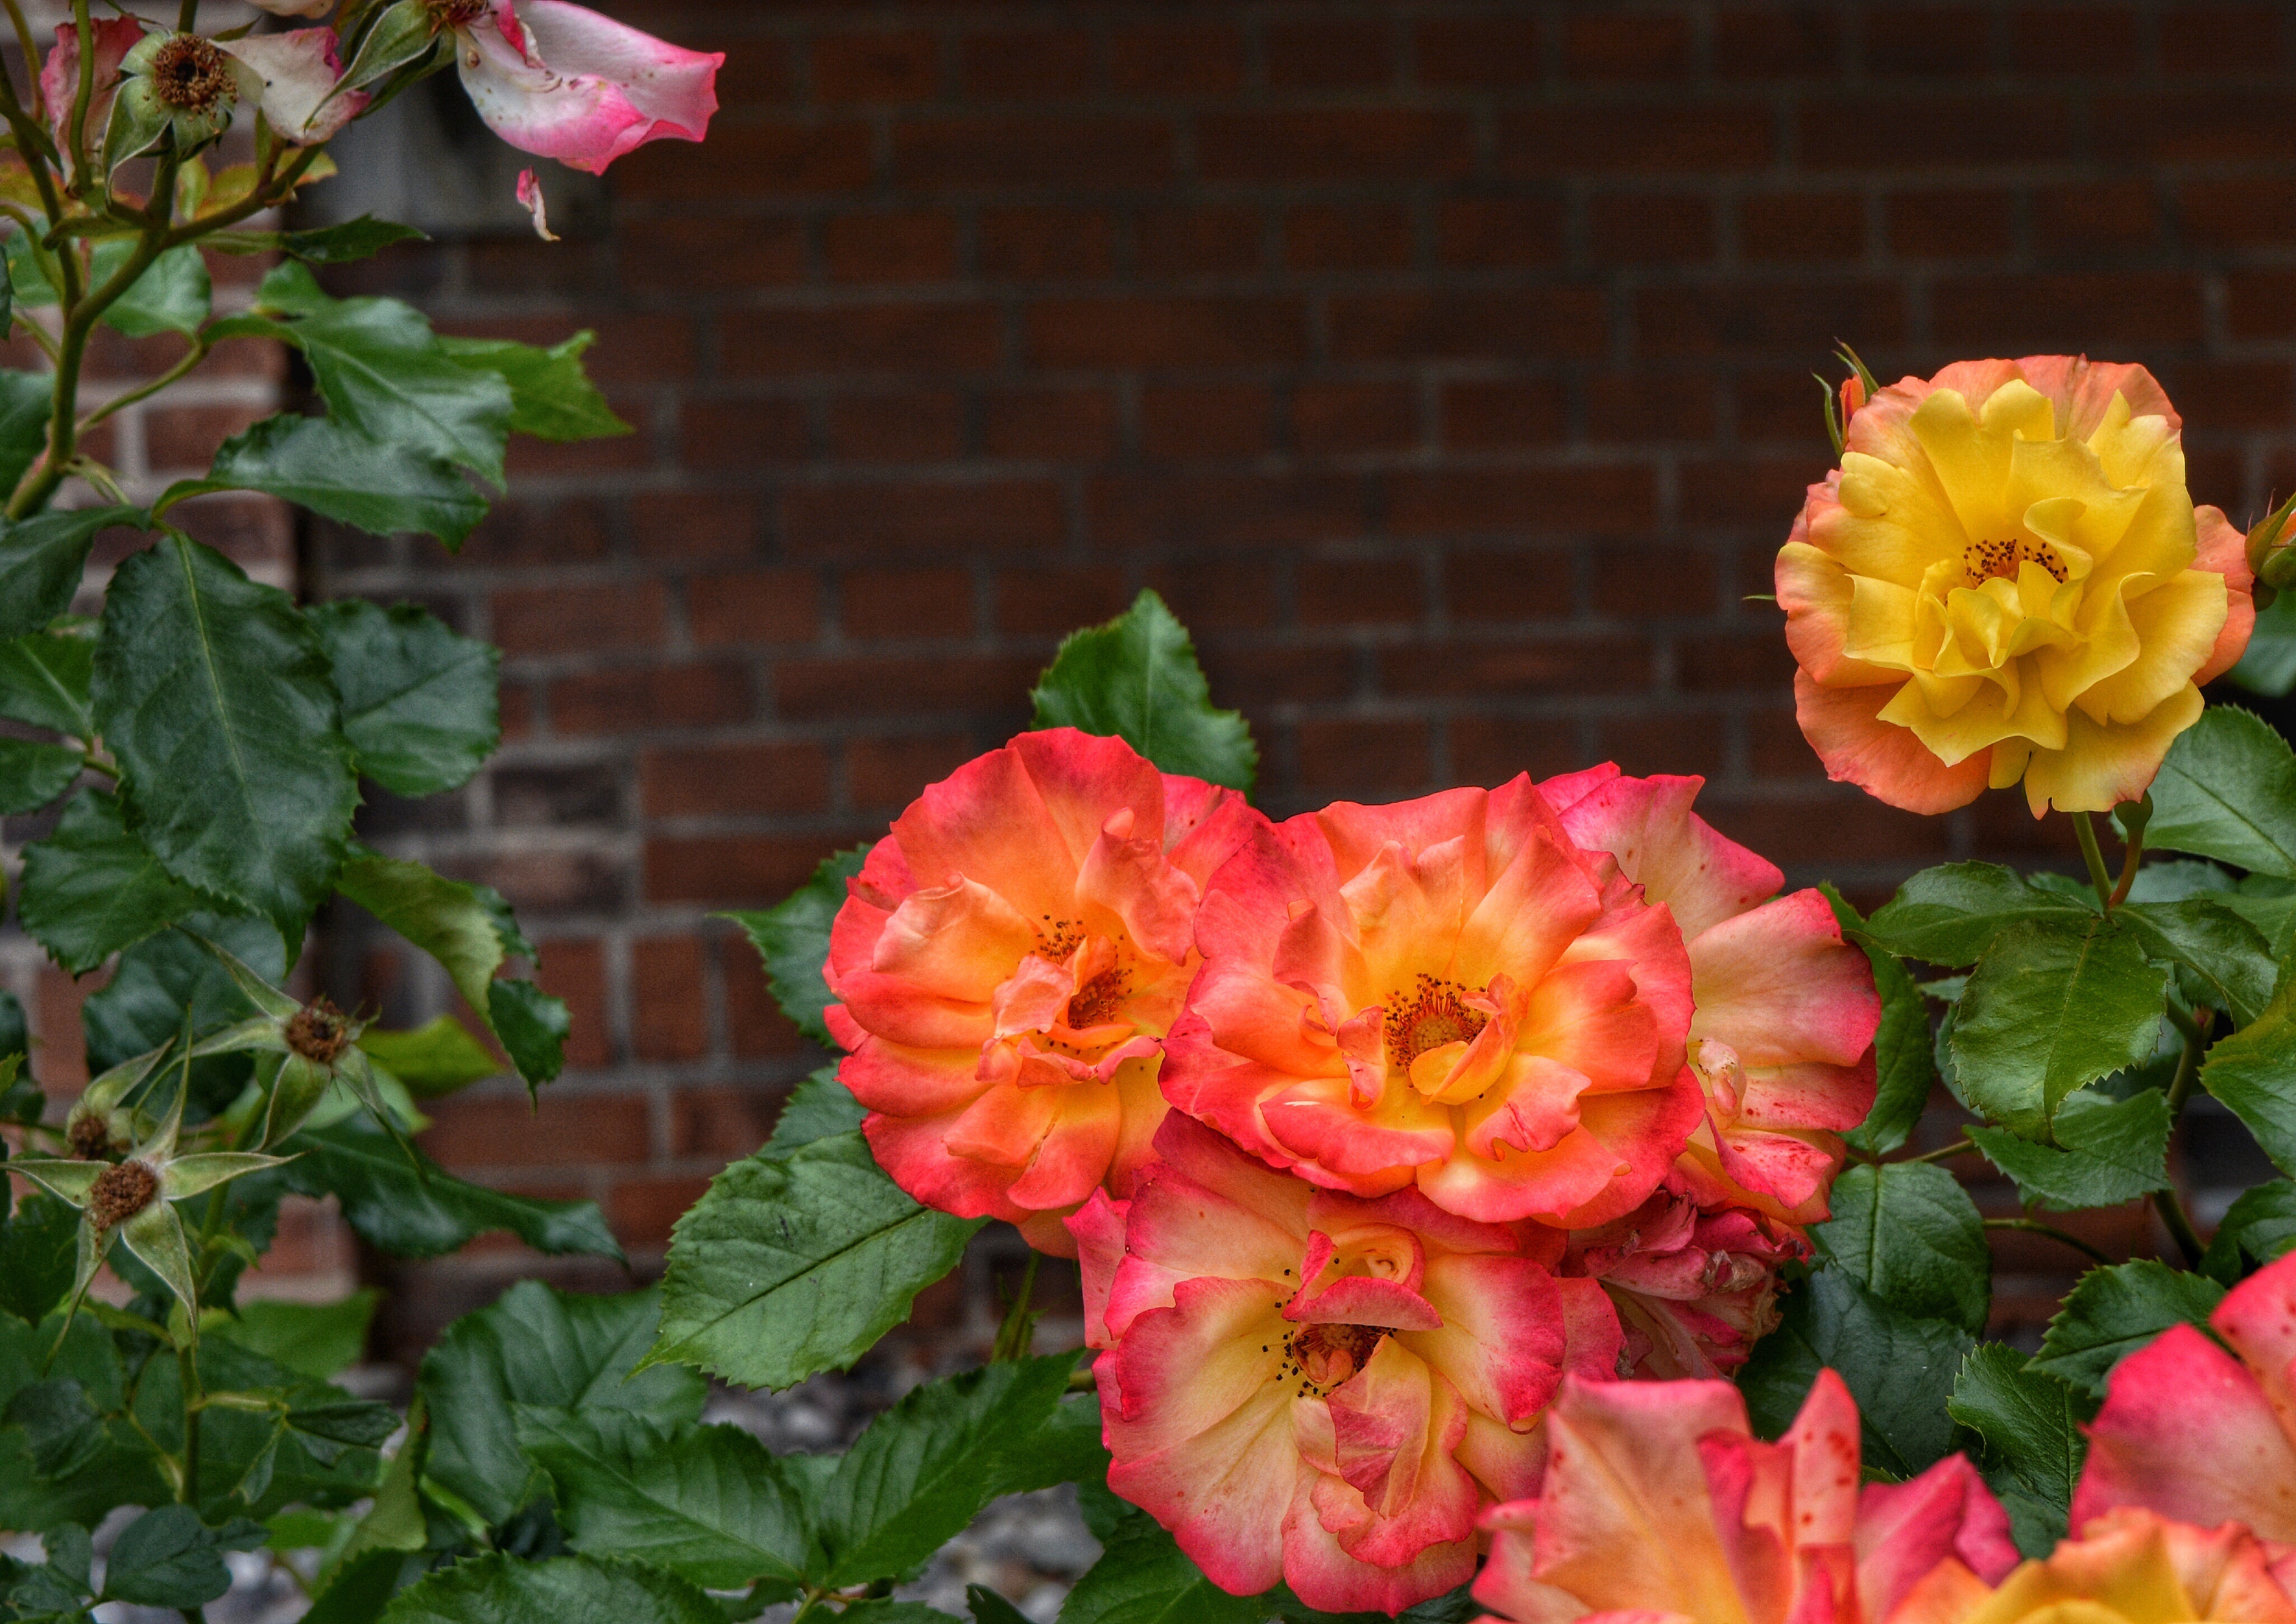
nature, blossom, plant, flower, petal, bloom, rose, orange, red, color, botany, yellow, flora, roses, shrub, floristry, floribunda, flowering plant, garden roses, rose family, land plant